Gold (2022 Australian film)

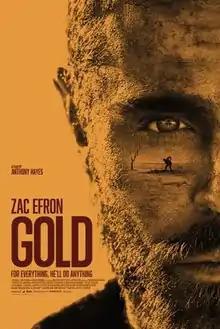
Theatrical release poster

Gold is a 2022 Australian survival thriller film directed by Anthony Hayes. It stars Zac Efron, Susie Porter, and Anthony Hayes. The film was internationally released on 13 January 2022, before making its debut on streaming service Stan on 26 January 2022.